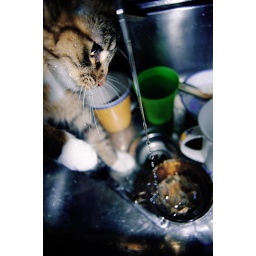
my cat tabitha playing in the kitchen sink.